Ramsay (Greenwood, Virginia)

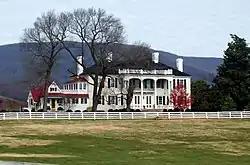
Ramsay, November 2010

Ramsay is a historic estate located at Greenwood in Albemarle County, Virginia. Contributing elements on the estate include the main house (c. 1900), barn (c. 1937), garden (c. 1937), cottage (c. 1950), tenant house and garage (c. 1900), main house garage (c. 1900), potting shed (c. 1937), three greenhouse ruins (c. 1939), smoke house, chicken house, equipment shed, slave cabin ruins (c. 1830 and moved 1930), and a circular turnaround (c. 1930's). The main house is a classical Revival style dwelling begun about 1900 with sympathetic additions dated to 1937, 1947, and the early 1950s. The sympathetic additions and modifications, and barn and garden, were designed by noted Charlottesville architect Milton L. Grigg (1905–1982).